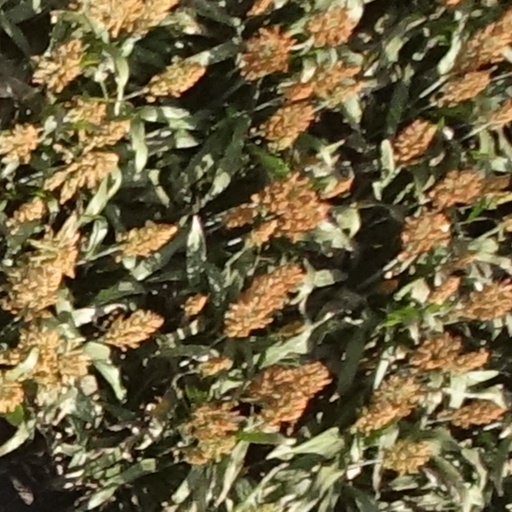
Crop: sorghum